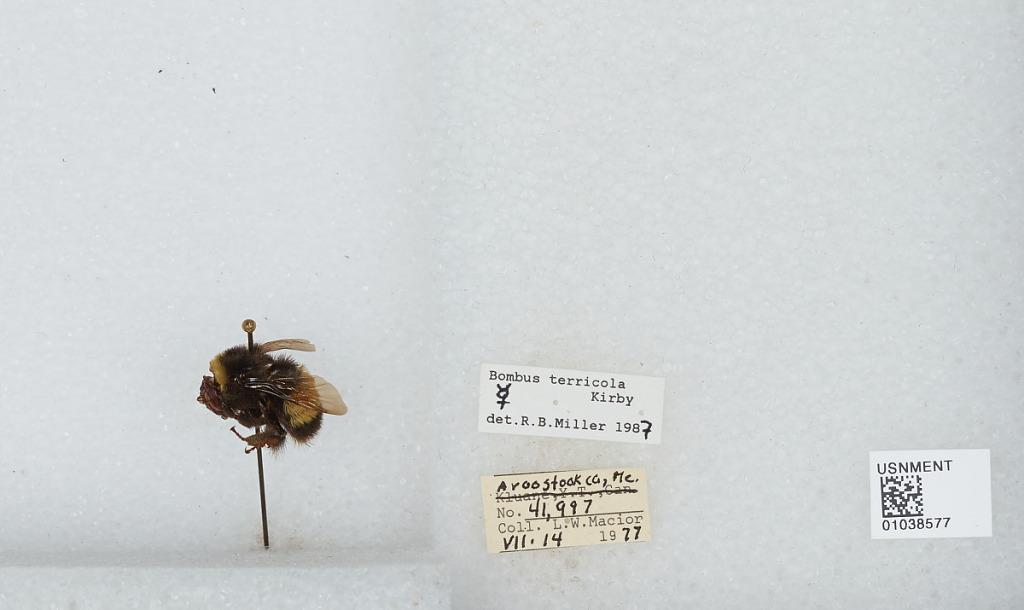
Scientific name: Bombus (Bombus) terricola Kirby
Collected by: L. Macior
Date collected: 1977-7-14
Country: United States
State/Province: Maine
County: Aroostook
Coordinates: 46.65, -68.58